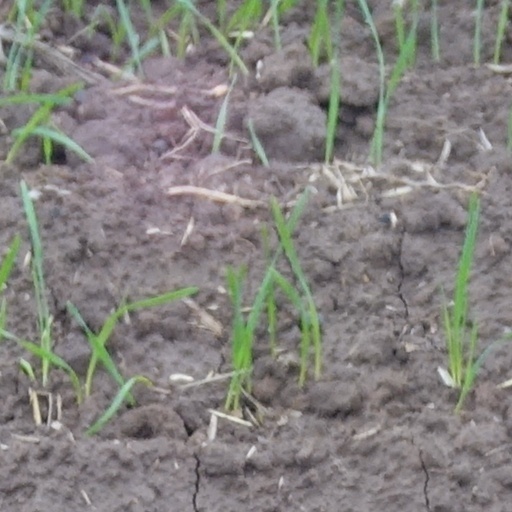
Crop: wheat